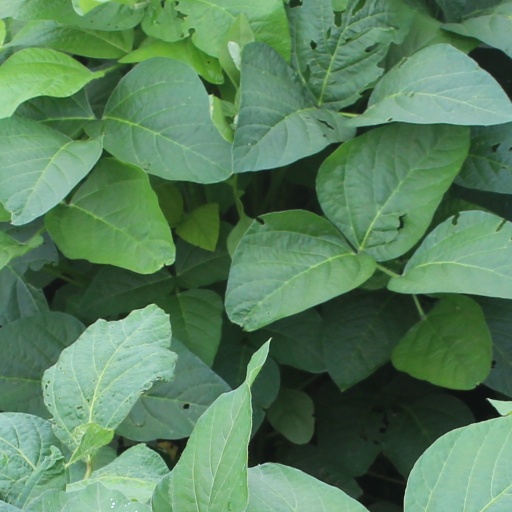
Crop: soybean